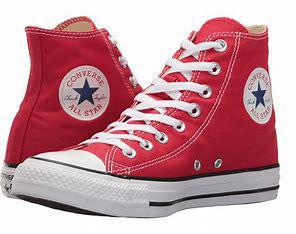
Brand: Converse
Model: Chuck Taylor All Star Hi